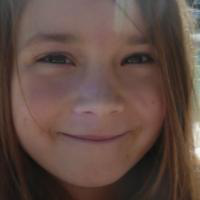
Age group: age 11-20